Random sample consensus

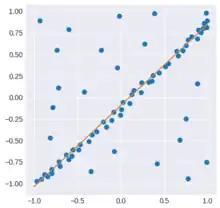
Result of running the codice_2 implementation. The orange line shows the least-squares parameters found by the iterative approach, which successfully ignores the outlier points.

The threshold value to determine when a data point fits a model, and the number of inliers (data points fitted to the model within "t") required to assert that the model fits well to data are determined based on specific requirements of the application and the dataset, and possibly based on experimental evaluation. The number of iterations, however, can be roughly determined as a function of the desired probability of success as shown below.